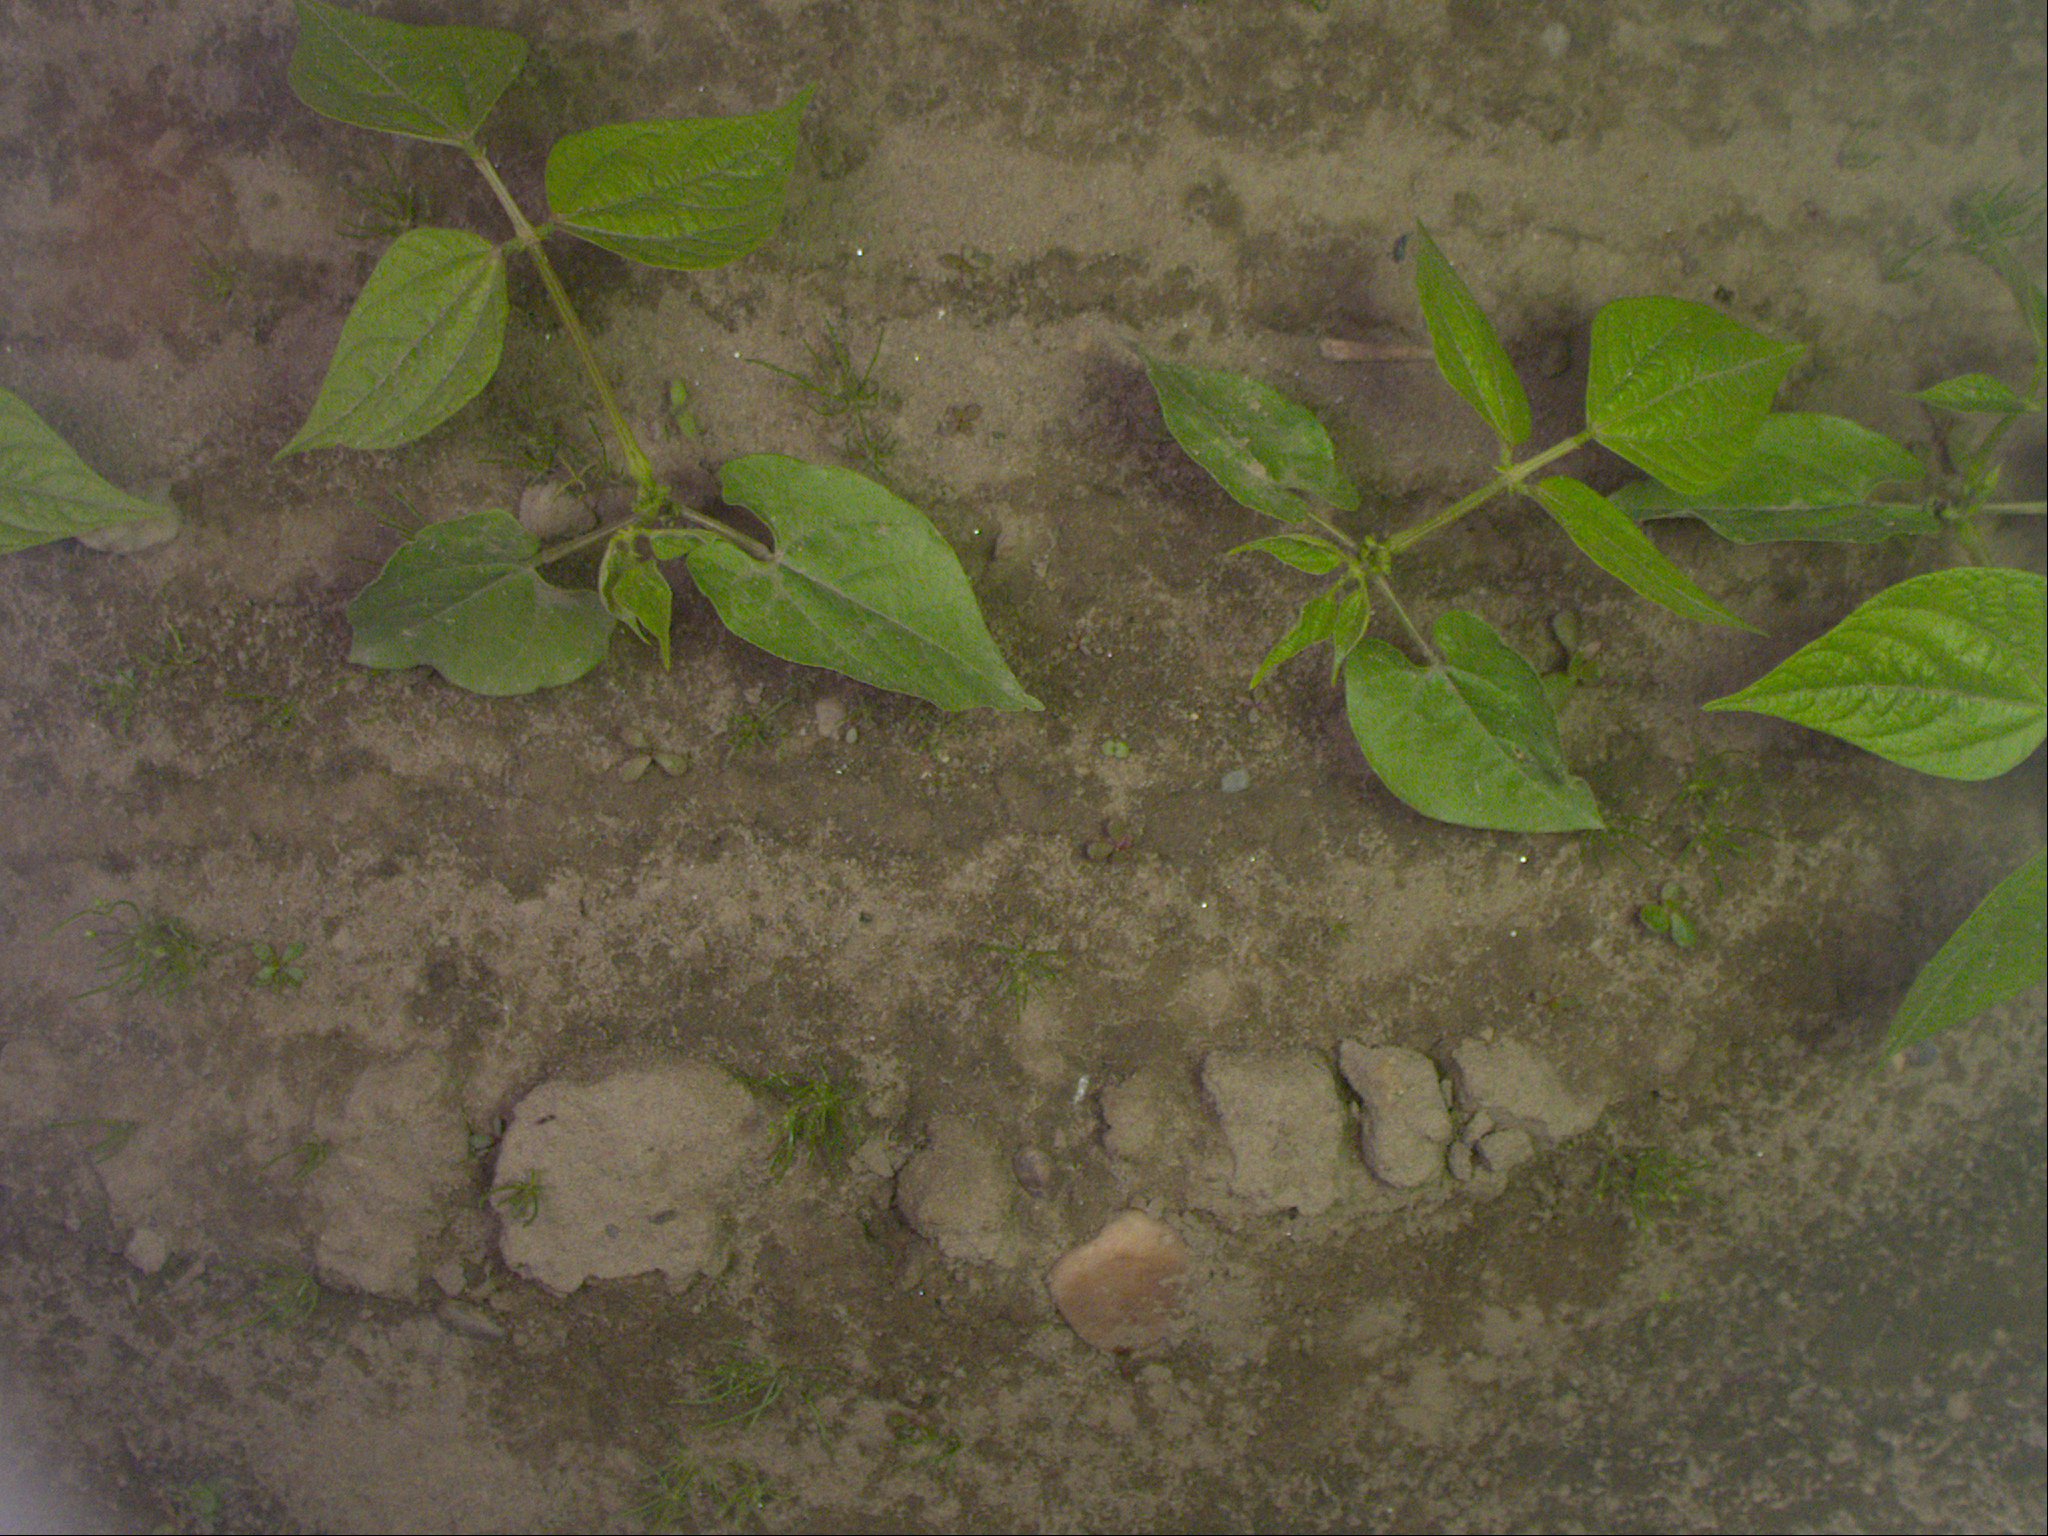
Crop: bean
Objects: bean, stem_bean, bean, stem_bean, bean, stem_bean